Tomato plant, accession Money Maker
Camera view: vertical (180 deg); turntable rotation: 180 degrees
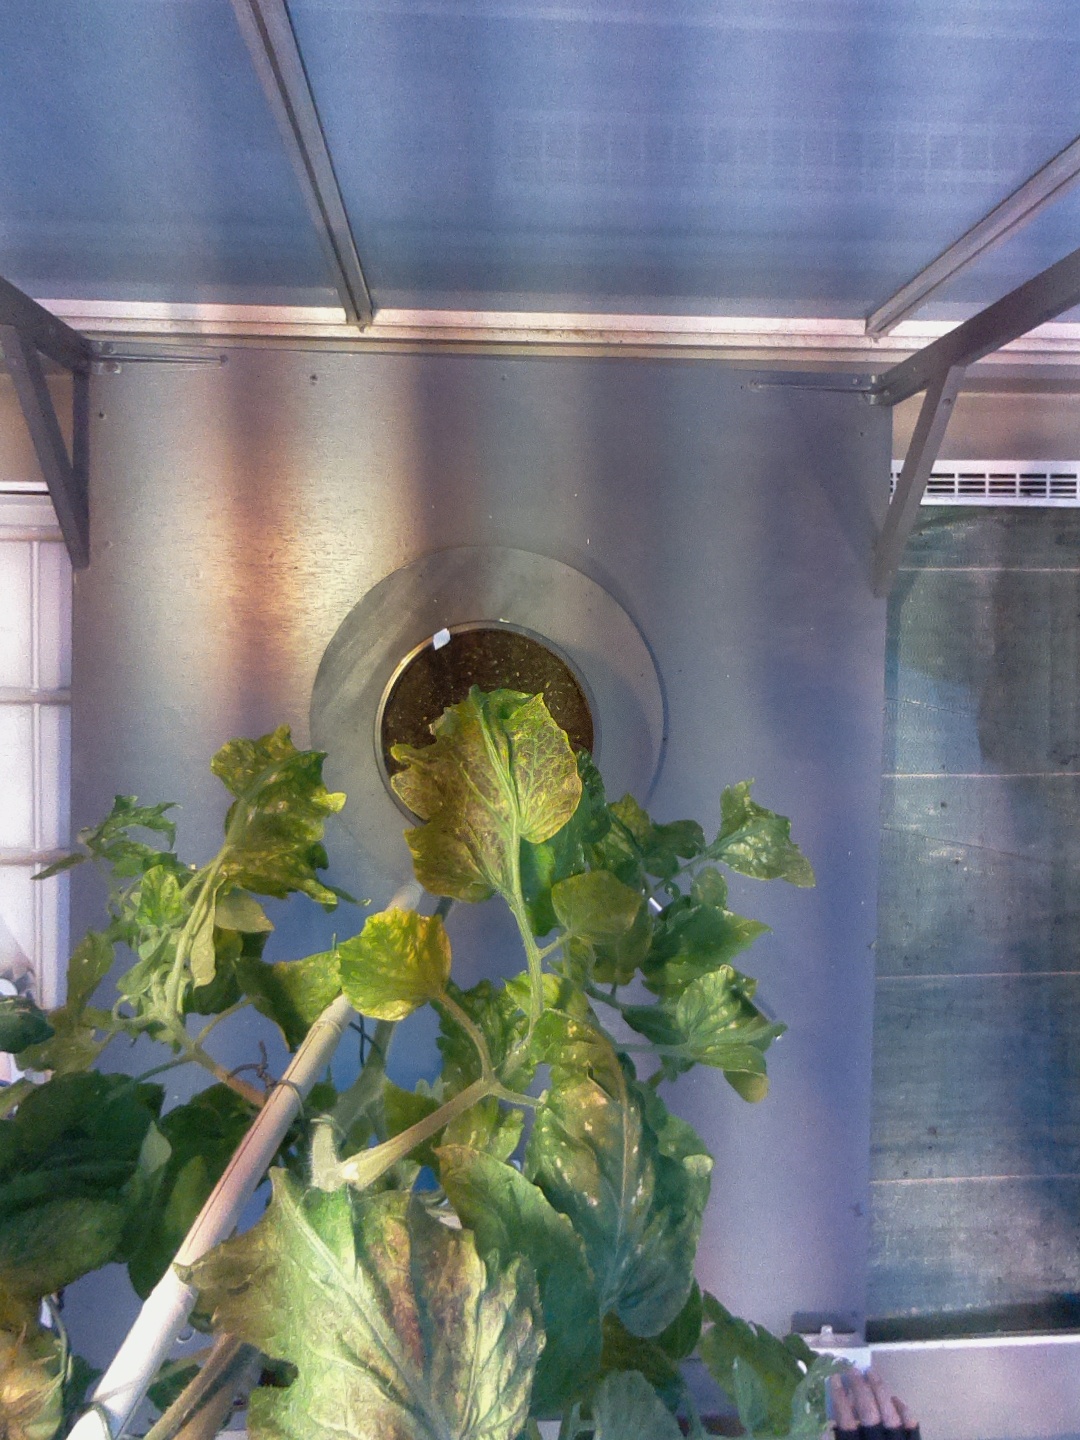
BBCH growth stage 73: 30%-40% of final fruit size